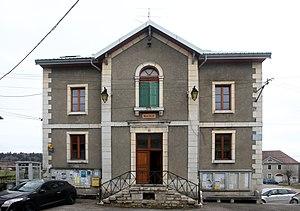
Mairie de Fort-du-Plasne (Jura).
Fort-du-Plasne est une commune française située dans le département du Jura en région Bourgogne-Franche-Comté. Les habitants se nomment les Grandvalliers et Grandvallières.